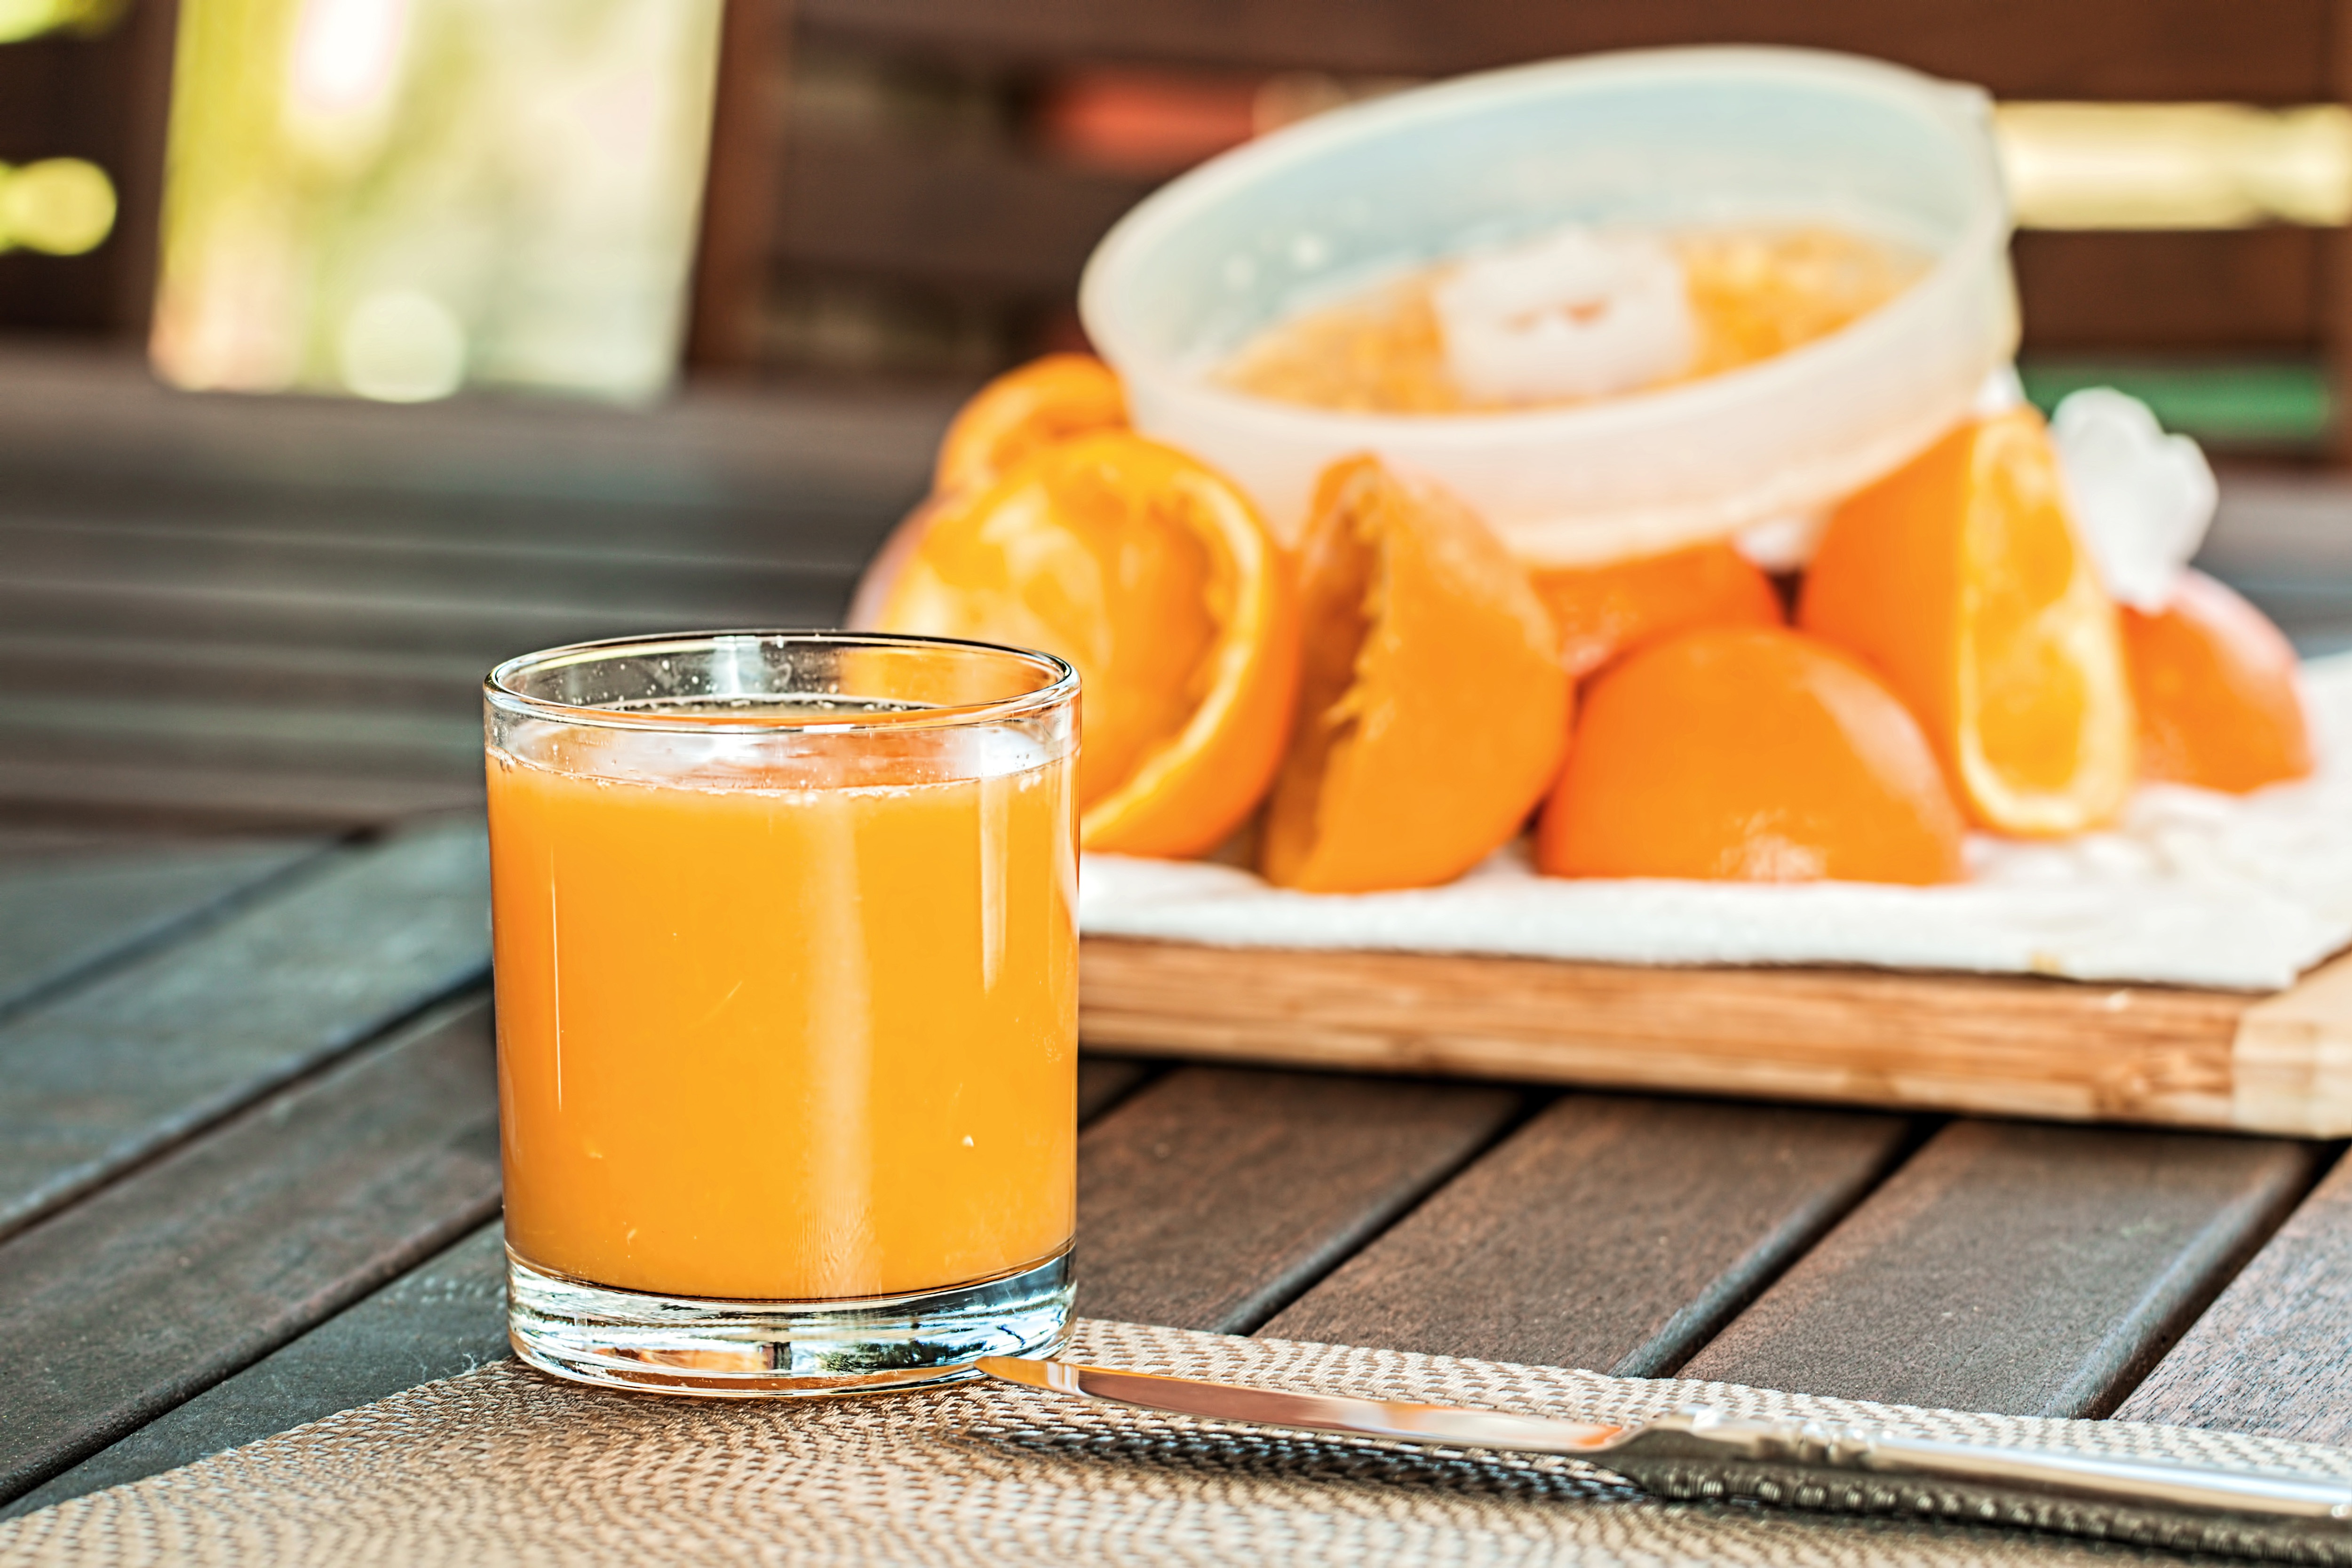
food, juice, drink, orange juice, orange drink, ingredient, orange soft drink, fuzzy navel, alcoholic beverage, beer cocktail, paloma, smoothie, bellini, cocktail, non alcoholic beverage, agua de valencia, sour, orange, apple cider, distilled beverage, Rum swizzle, shrub, fruit